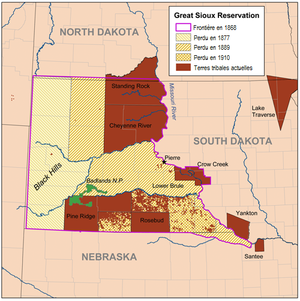
Carte de la Great Sioux Reservation, original de Kmusser.
La Grande Réserve sioux est une réserve indienne établie en 1868 par le traité de Fort Laramie qui contraint le territoire des tribus Sioux à une partie du Dakota du Sud et du Nebraska.
Le Dakota du Sud /dakɔta dy syd/ est un État du Nord des États-Unis, bordé à l'ouest par le Wyoming et le Montana, au nord par le Dakota du Nord, à l'est par le Minnesota et l'Iowa et au sud par le Nebraska. État situé dans l'ouest des plaines du Midwest, il possède un climat continental. Il compte 814 180 habitants en 2010. Sa capitale est Pierre et sa plus grande ville Sioux Falls, avec environ 154 000 habitants.